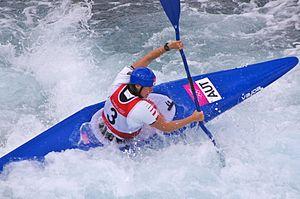
L'épreuve féminine du K1 des Jeux olympiques d'été 2012 de Londres se déroulera au Lee Valley White Water Centre, du 30 juillet au 2 août 2012.